Sala delle Asse

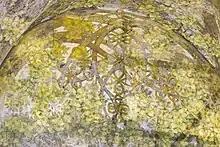
Remains of the 1902 restoration (compare to the 1950s restoration that diminished colors)

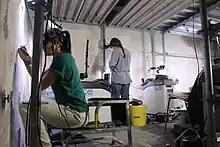
Technicians at work using laser scraping techniques in the sala delle asse

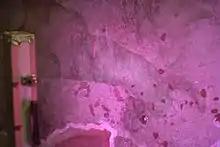
UV fluorescence on the monochrome

In 1902, visitors could see the result of this restoration: a wonderful depiction of trunks on the walls and a canopy of branches and leaves on the ceiling. Colors were bright. Immediately critics noted that the “style” did not resemble what they thought was Leonardo's "typical" style of painting. In addition, the lack of photographic documentation of the room's situation during the restoration raised suspicions.